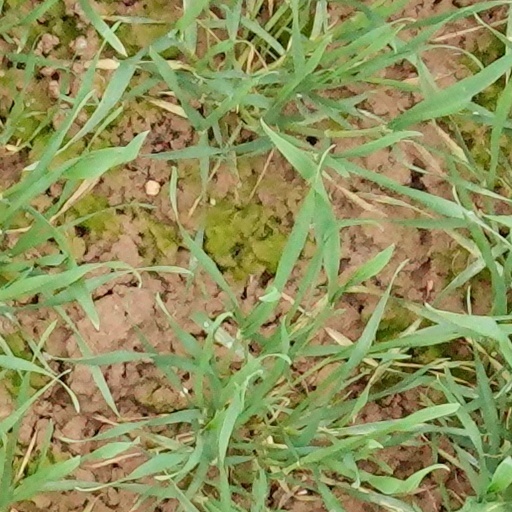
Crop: wheat